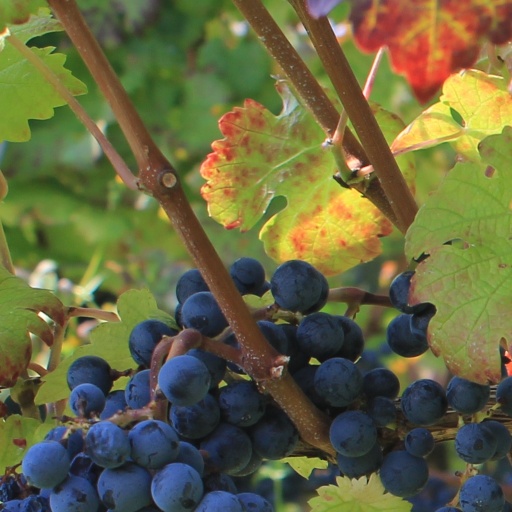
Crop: grape